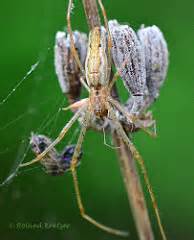
Label: spider